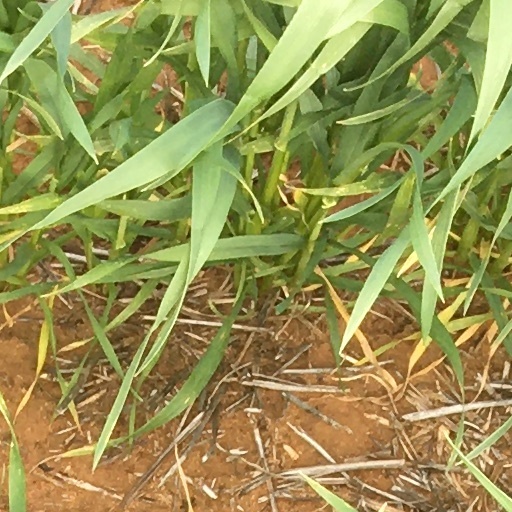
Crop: wheat